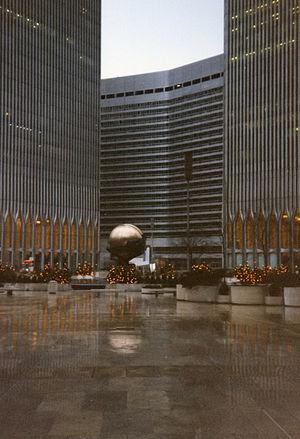
Austin Joseph Tobin est une personnalité américaine, qui fut directeur exécutif de l'autorité portuaire de New York, organisme précurseur à l'autorité portuaire de New York et du New Jersey, de 1942 jusqu'en 1972.